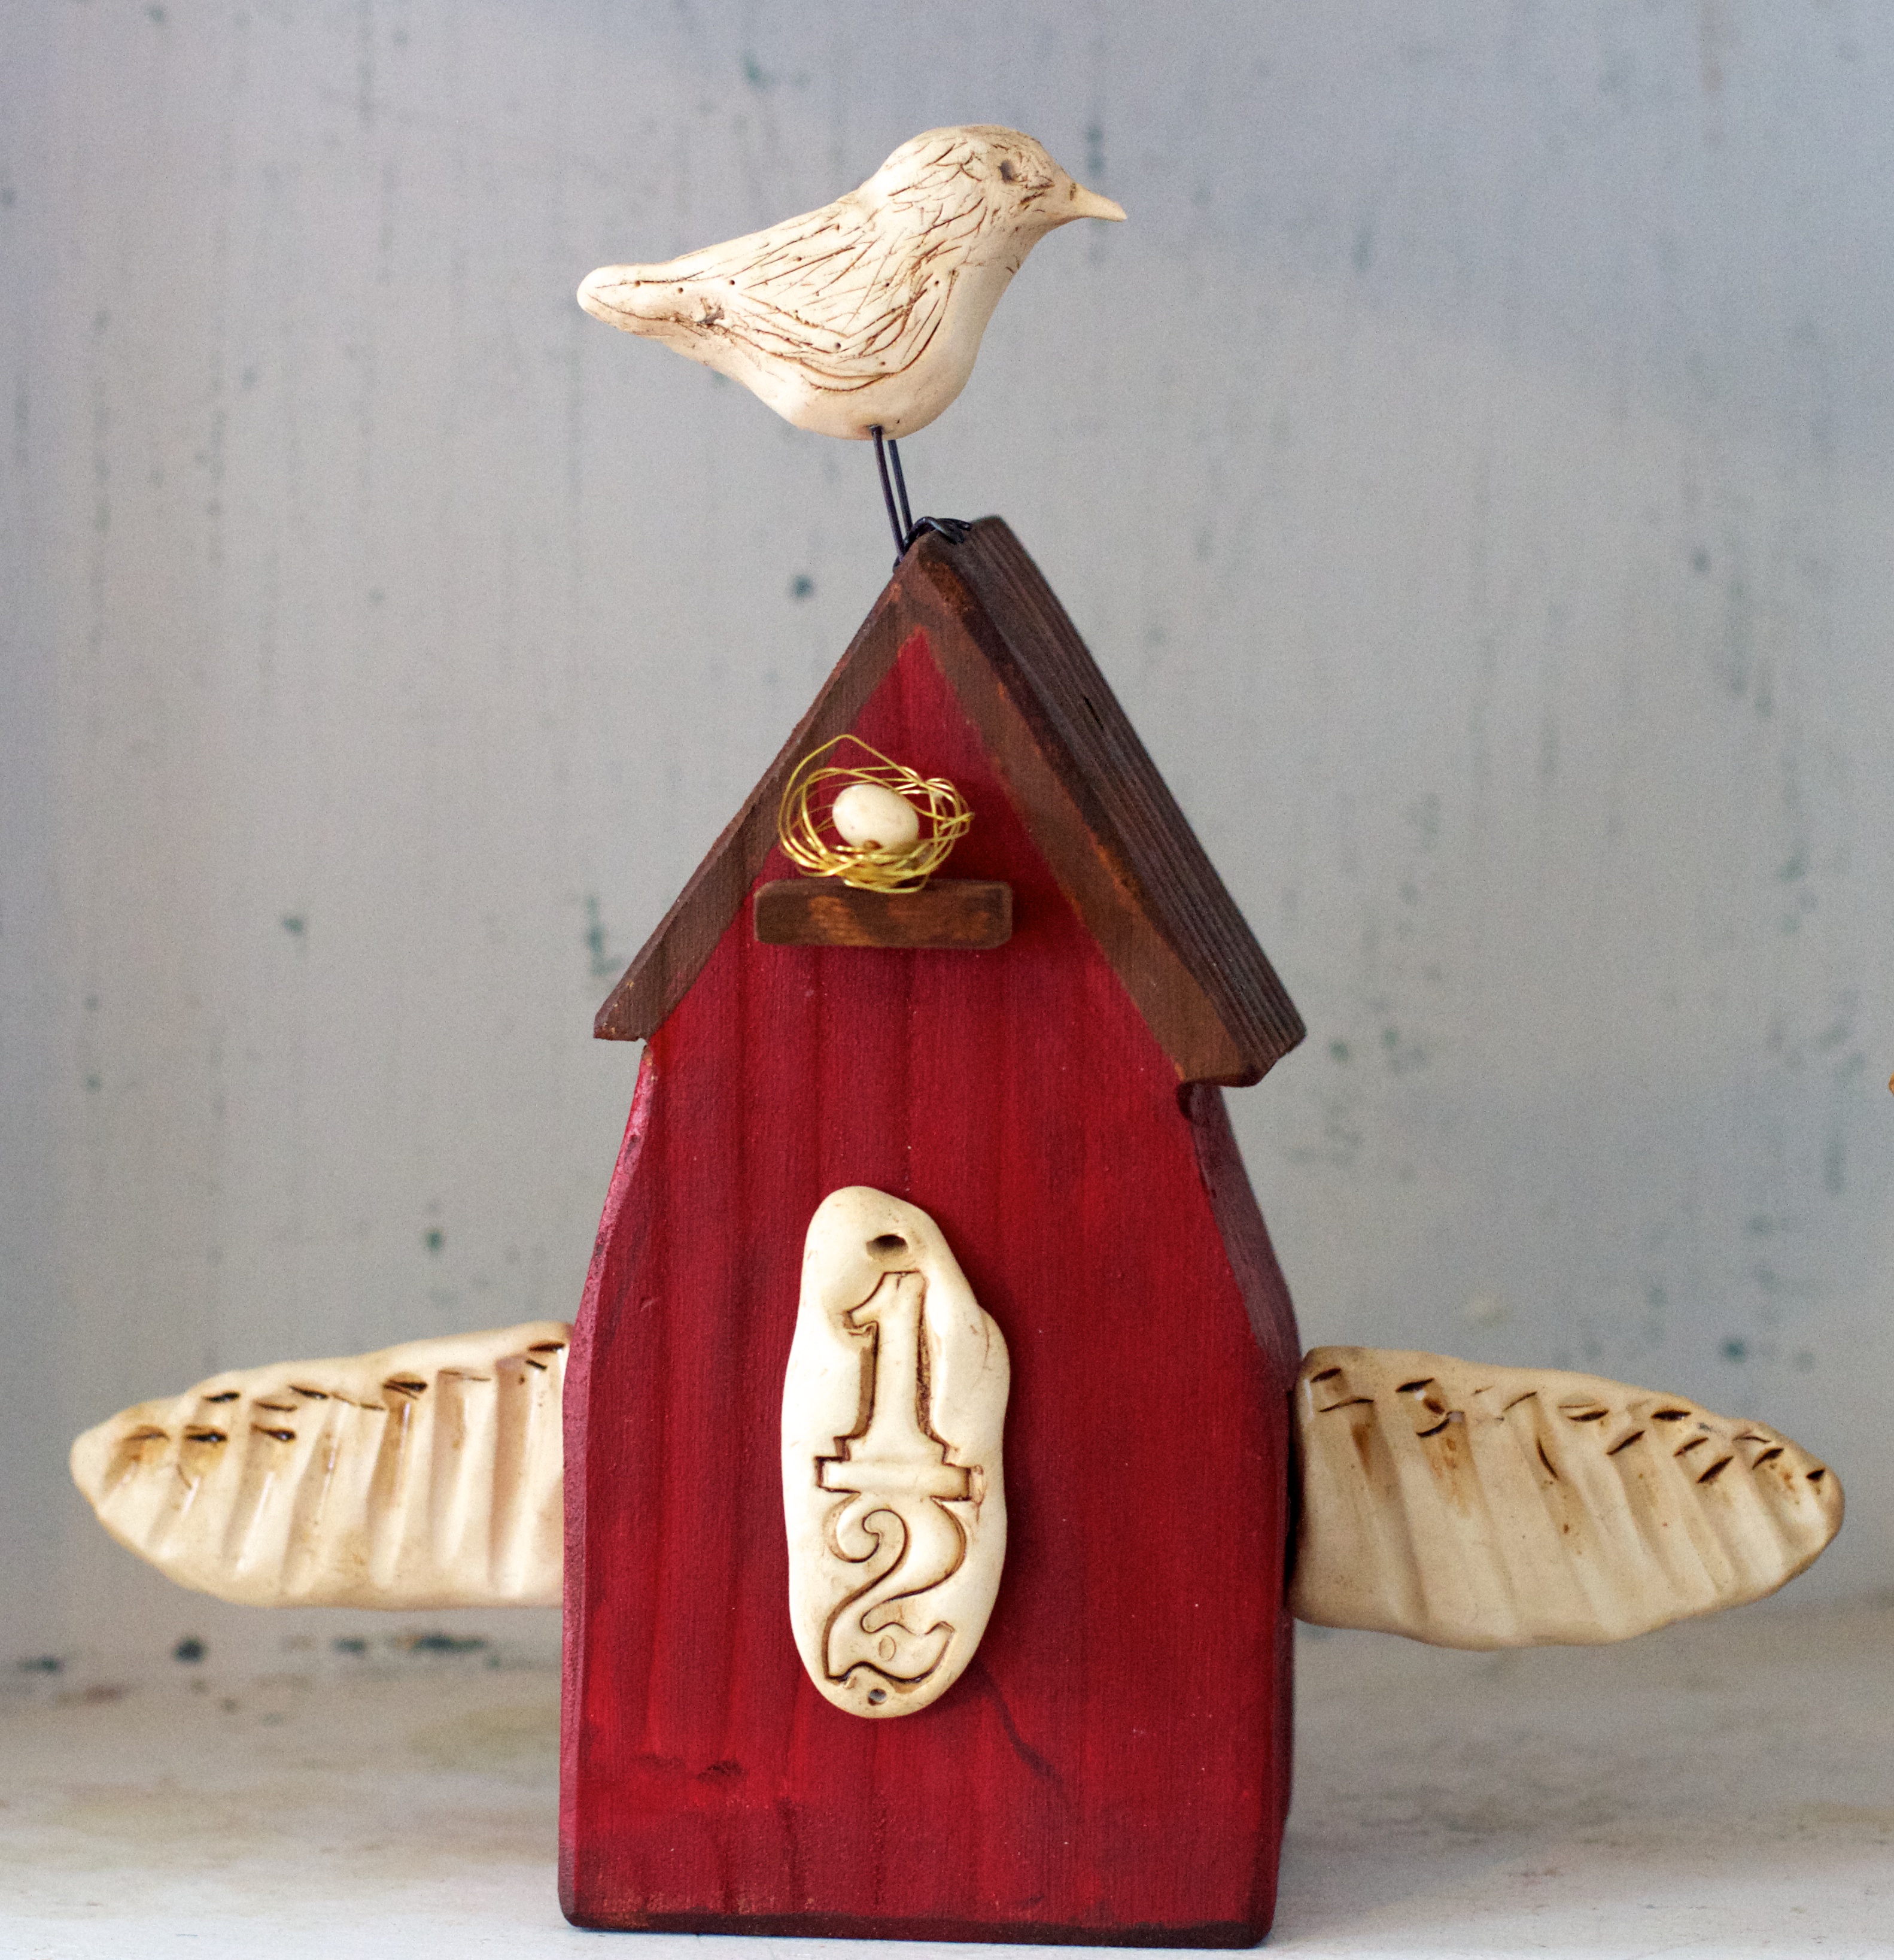
wood, lighting, sculpture, art, carving, randallhouse